Boris Pasternak

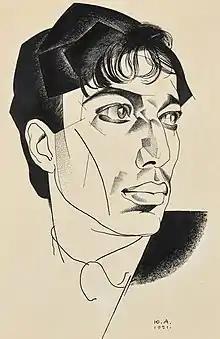
Portrait by Yury Annenkov, 1921

A memorial plaque was installed on the house where Pasternak was born.